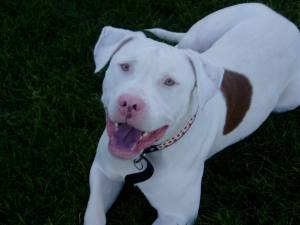
Breed: american pit bull terrier